Nicolas Malebranche

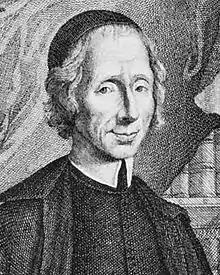

Nicolas Malebranche (6 August 1638 – 13 October 1715) was a French Oratorian Catholic priest and rationalist philosopher. In his works, he sought to synthesise the thought of St. Augustine and Descartes, in order to demonstrate the active role of God in every aspect of the world. Malebranche is best known for his doctrines of vision in God, occasionalism and ontologism.